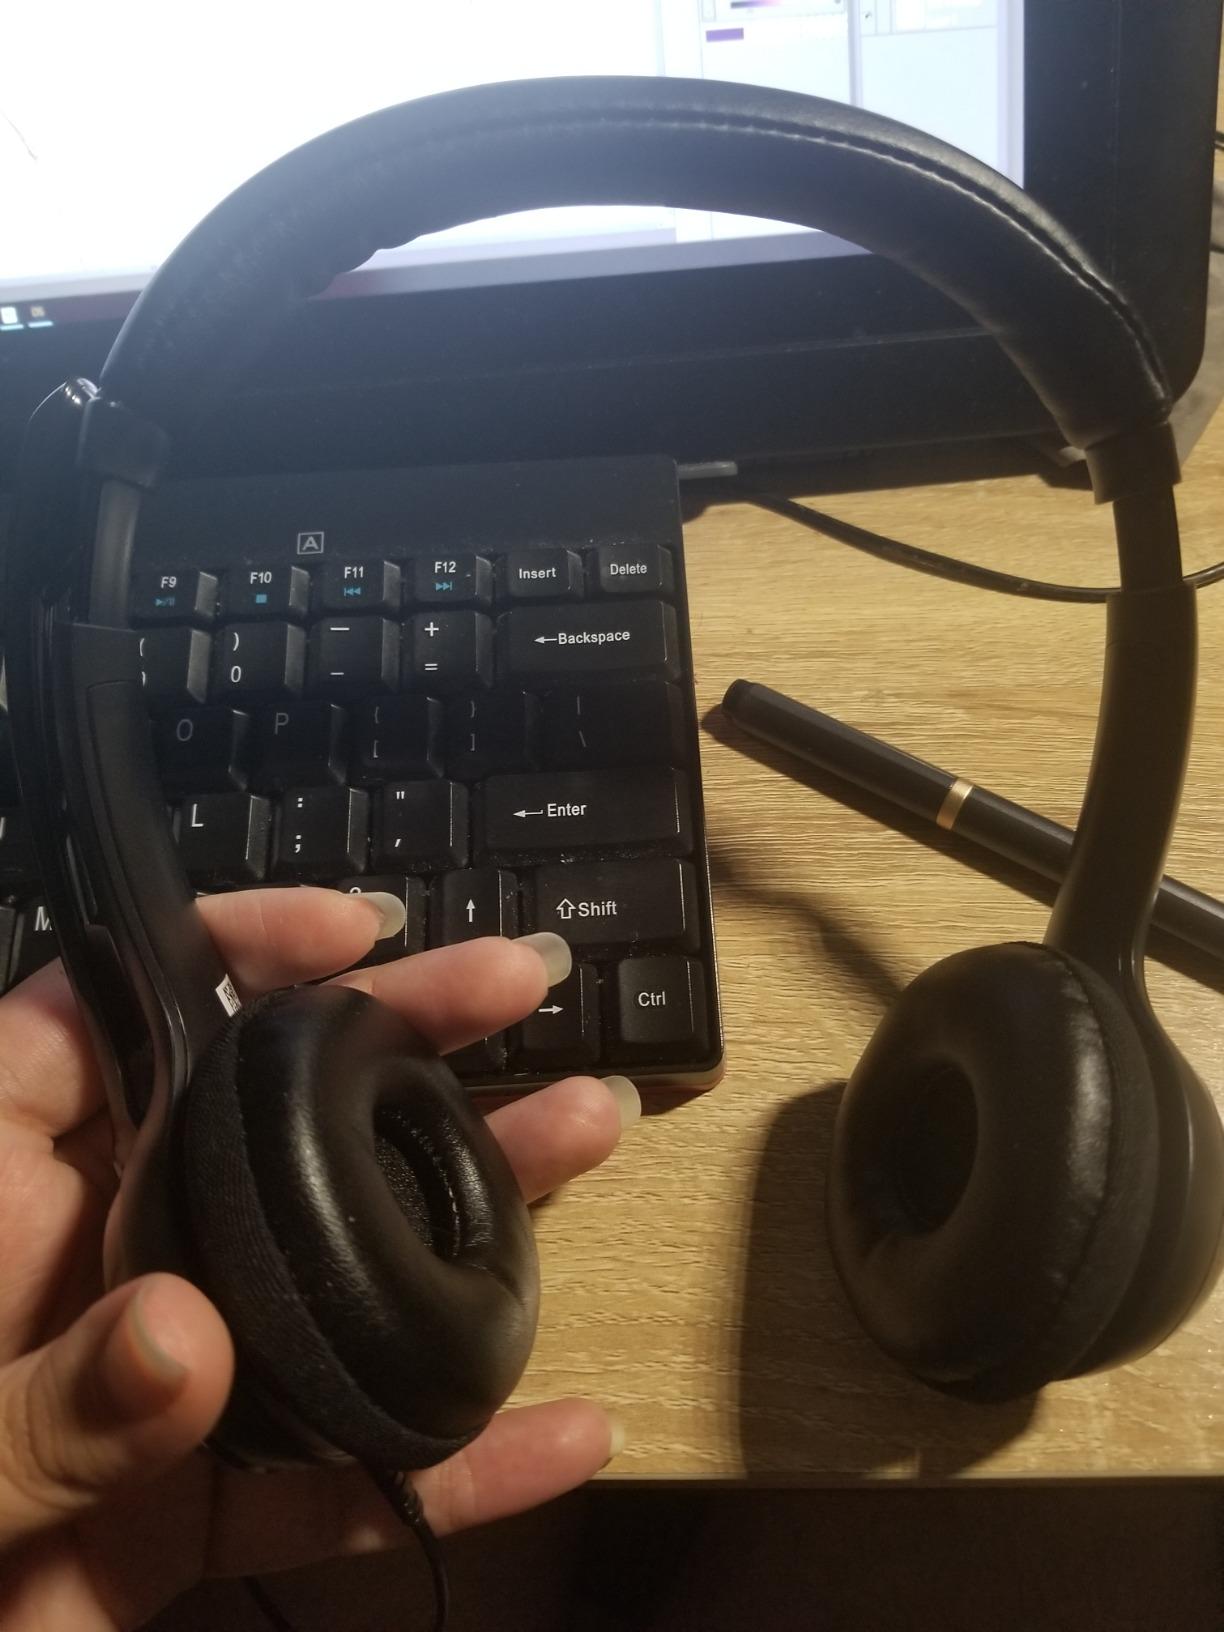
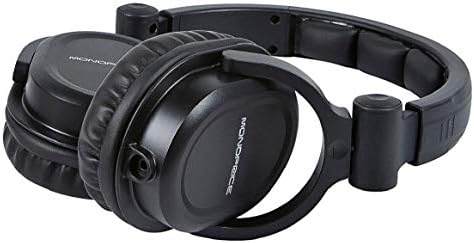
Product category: headphones
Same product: no